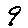
Label: 9